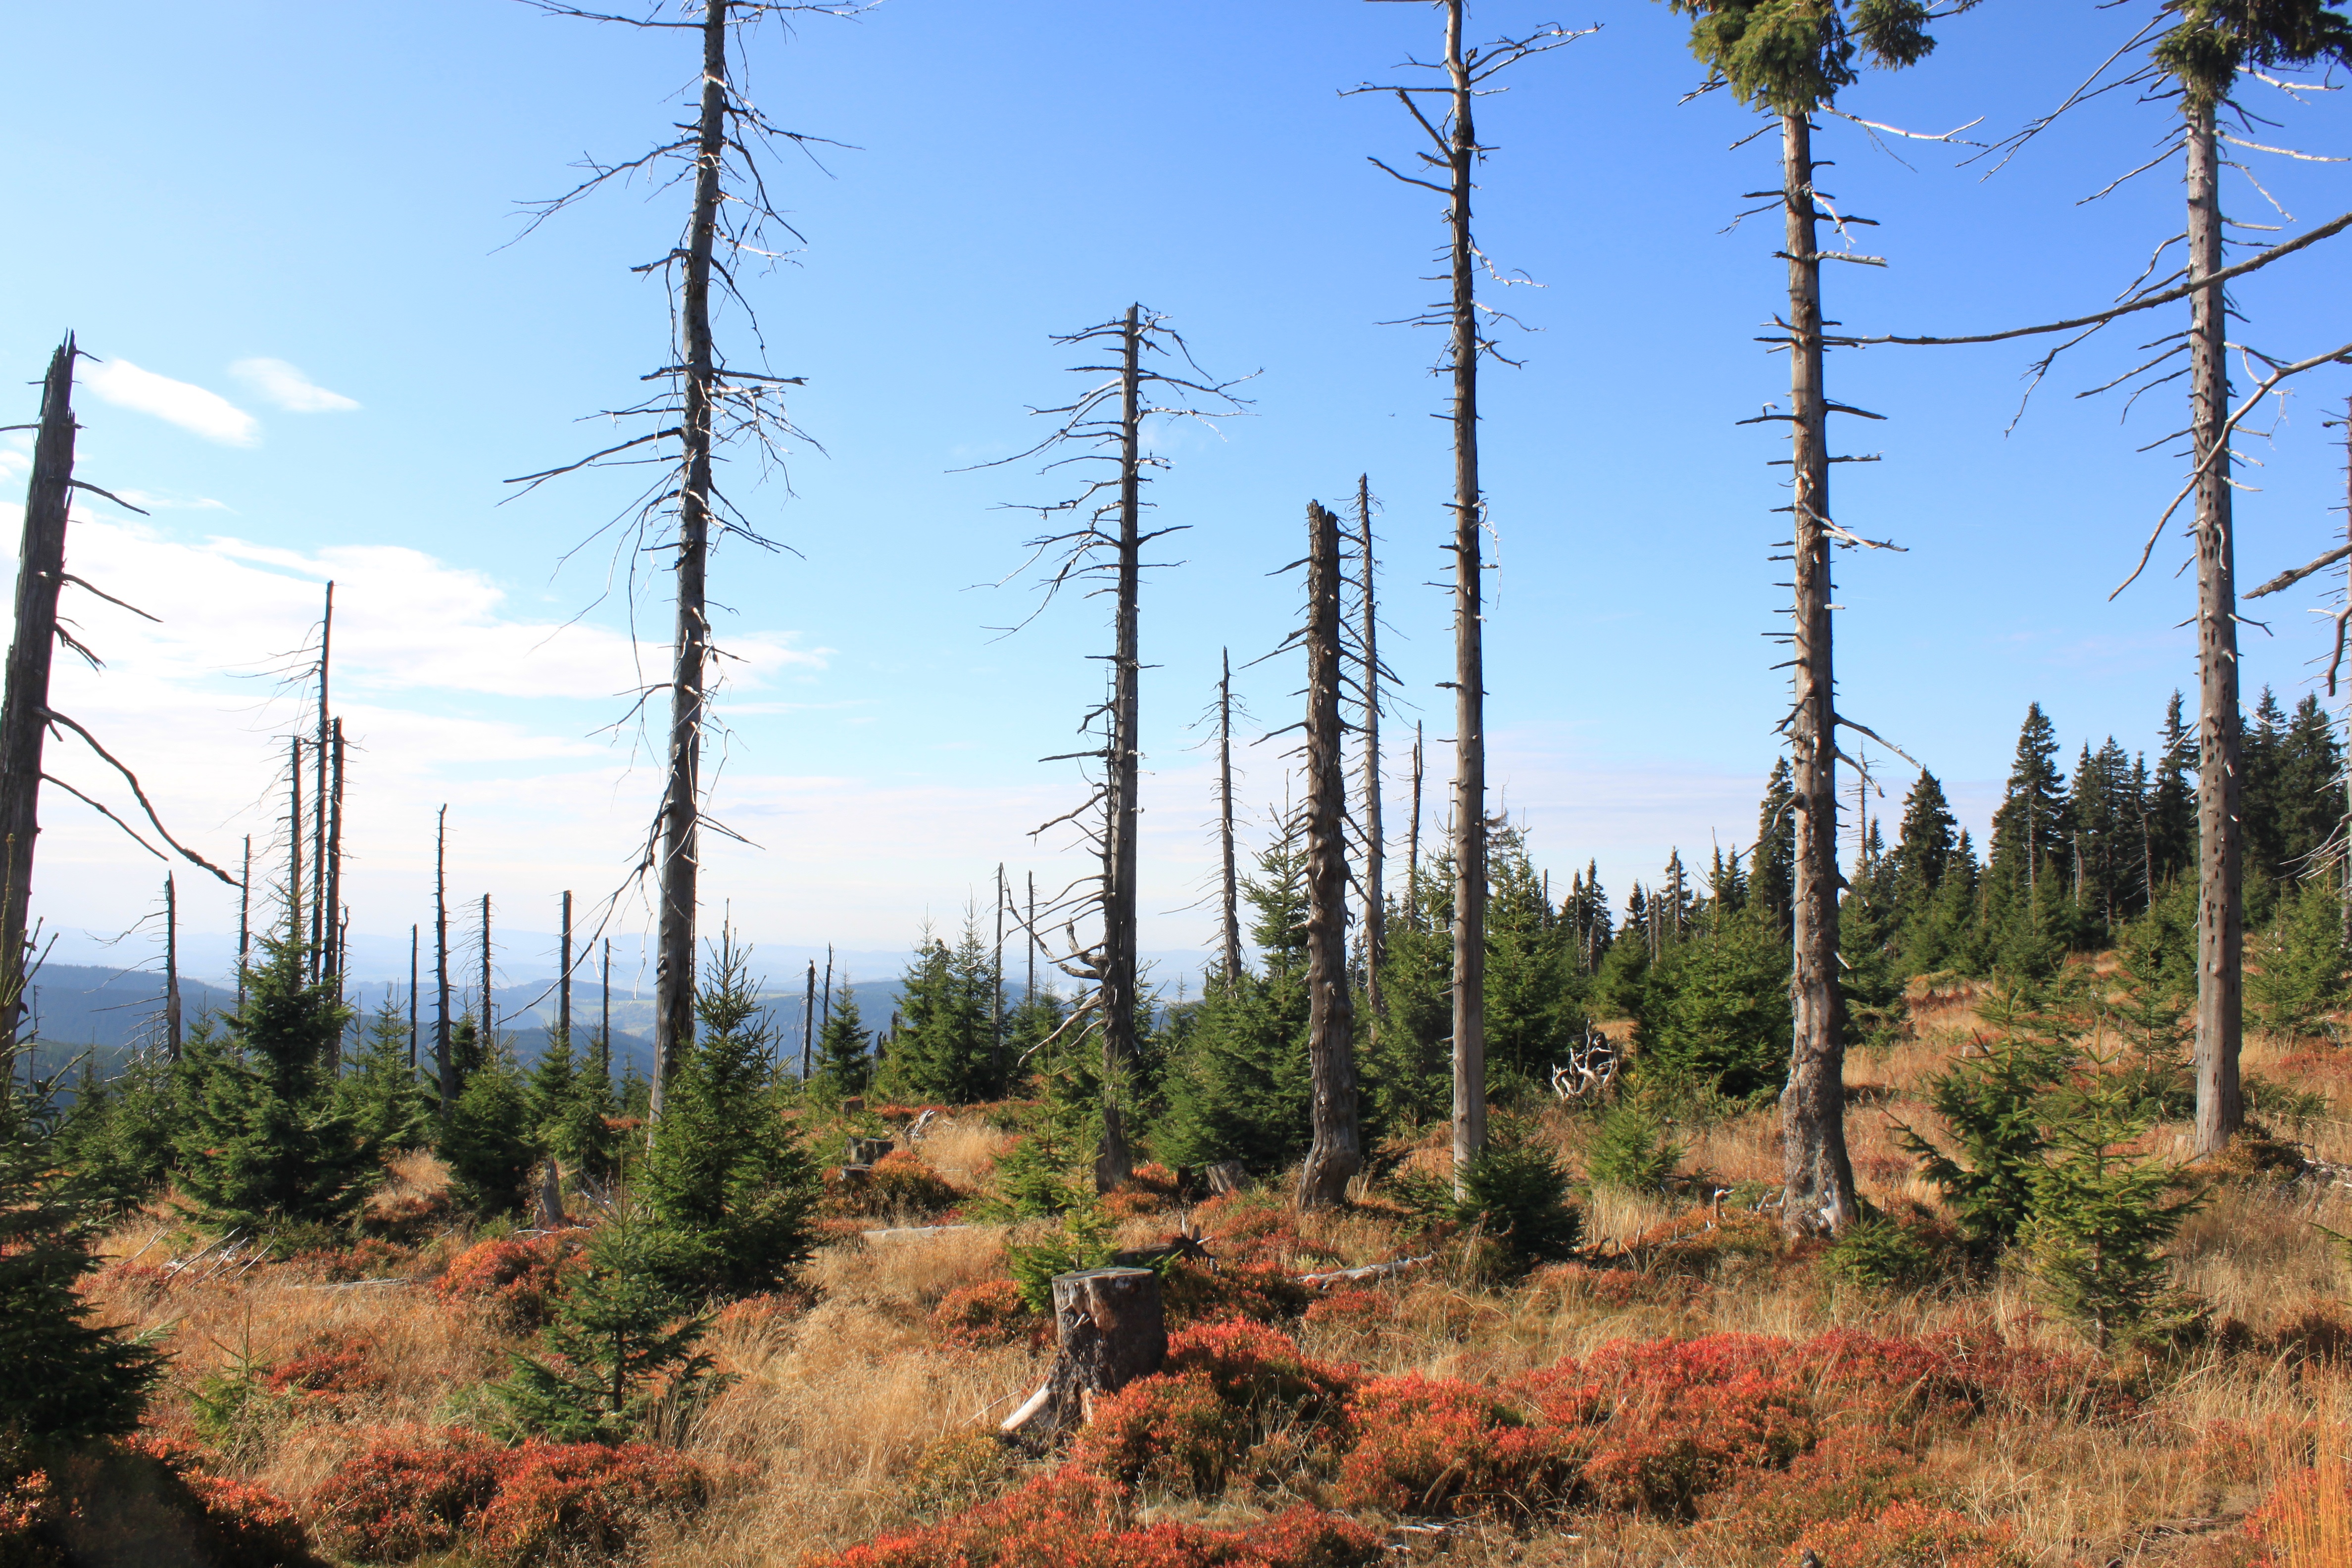
landscape, tree, nature, forest, wilderness, mountain, sun, trail, prairie, hill, green, soil, ridge, trees, spruce, mountains, plateau, habitat, larch, ecosystem, the giant mountains, biome, crooked forest, natural environment, woody plant, temperate coniferous forest, land plant, geological phenomenon, medv d n